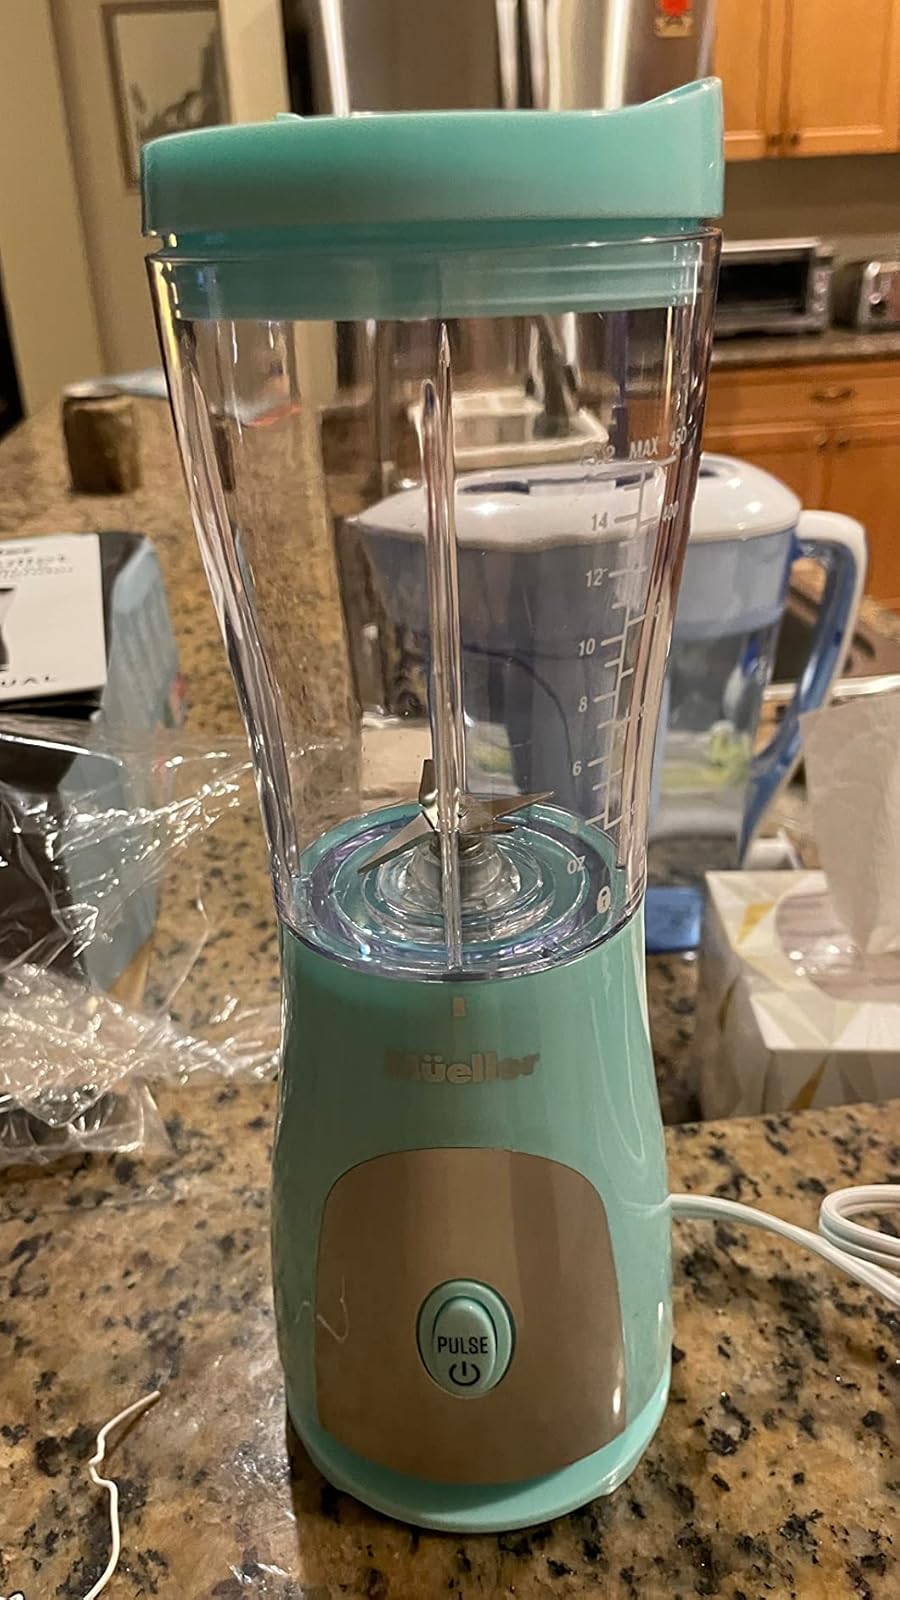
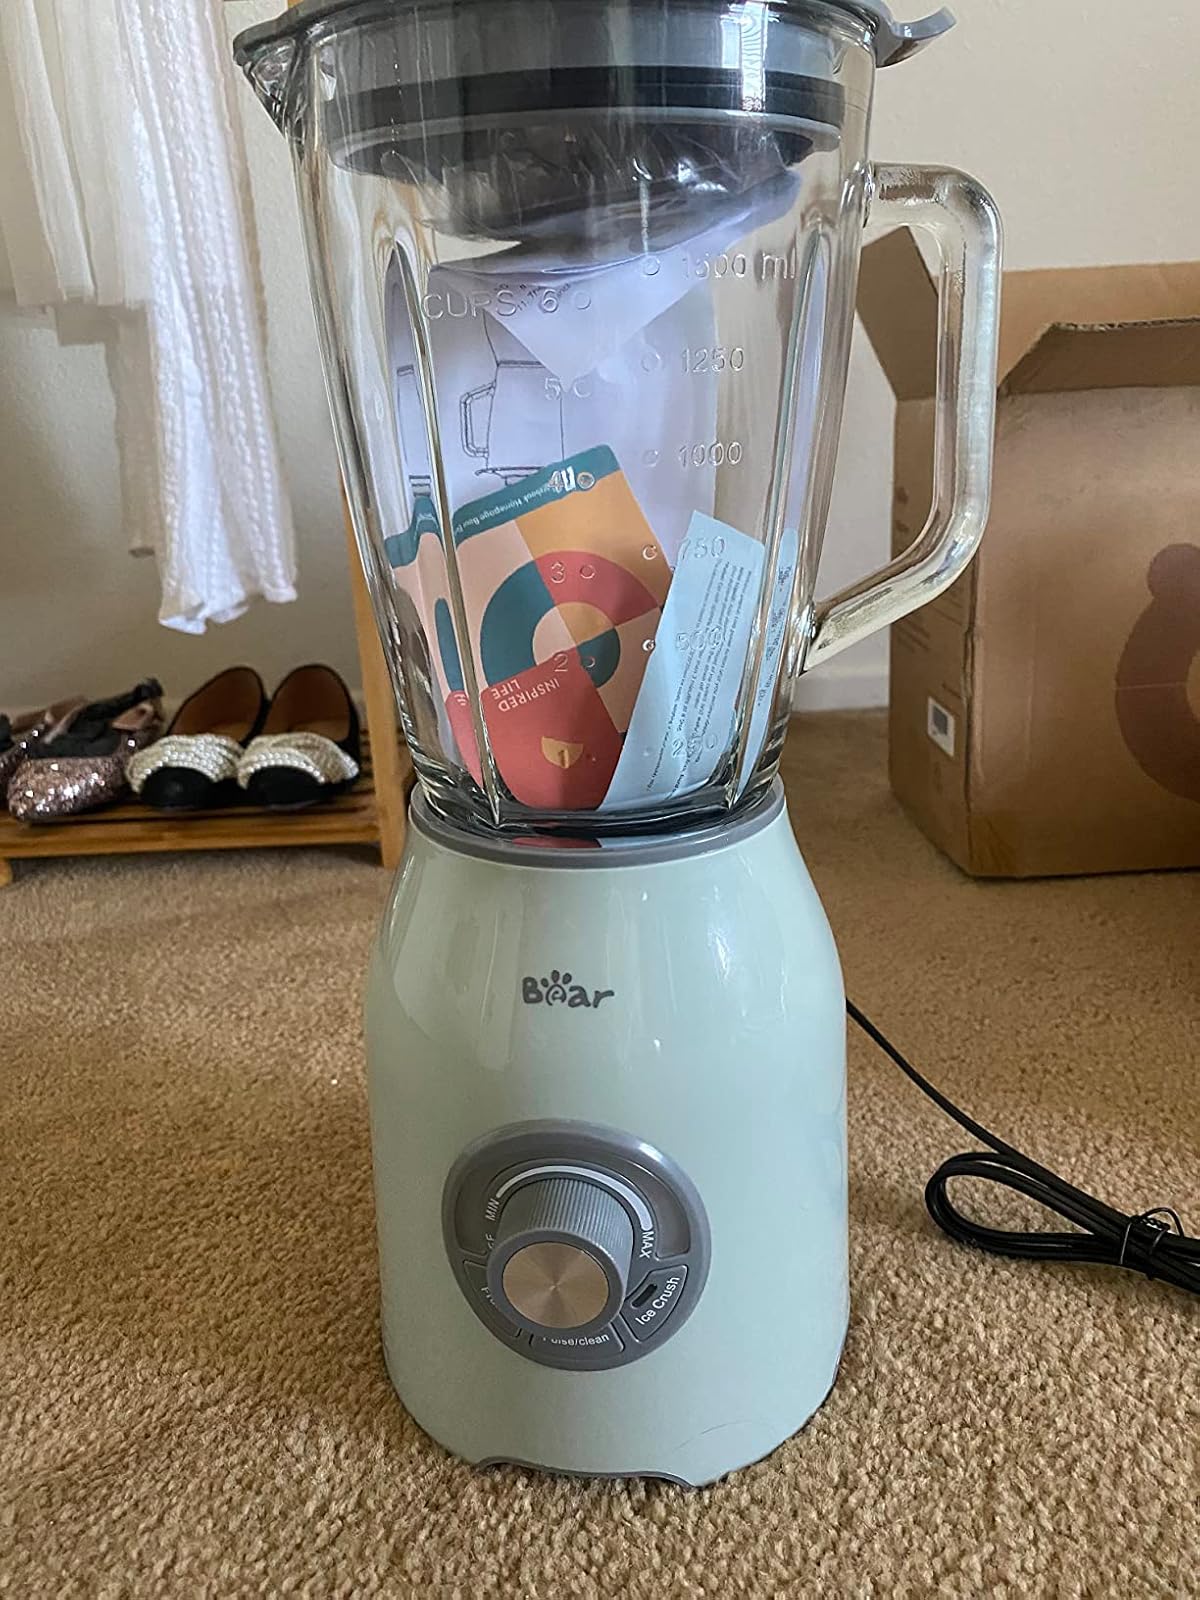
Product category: items_blender
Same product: no